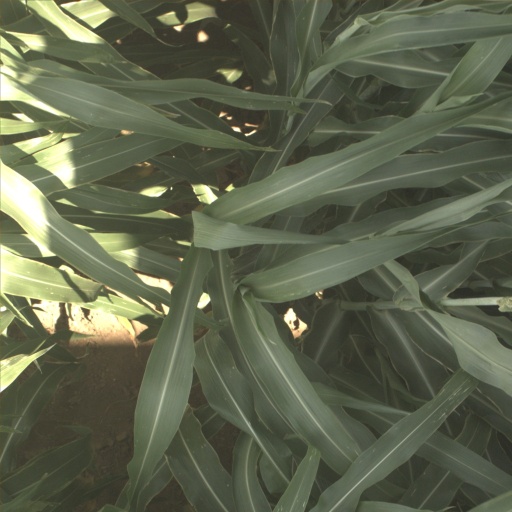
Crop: sorghum